Sheldon & Tracy Levy Student Learning Centre

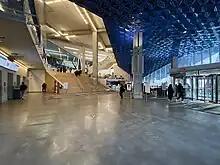
Lobby

The exterior of the building consists of two major components: fritted glass and concrete. The light-weight, transparent glass skin is fritted with intriguing patterns, which offers views into the building. The fritted pattern consists of etched geometric shapes that are positioned to frame specific views of the city. This pattern of rounded geometric shapes cut glare, while allowing natural light to penetrate through the etchings. By doing so, the facade acts to improve the shading coefficient and increase thermal comfort. In contrast to the delicate glass facade, the building features heavy exposed concrete at its point of entry. This distinct contrast announces the main entrance to the building. While the concrete structure is clearly rugged and massive, the glass skin is lightweight and transparent. Moreover, when considering the interior materiality of the building, several floors consist of colour-tinted glass that enclose study spaces. However, the rooms actually have normal white illumination when the lights are turned on. This is achieved by balancing the light levels on the interior and exterior of the rooms. Materiality varies between each of the floors in the building as the design also varies.